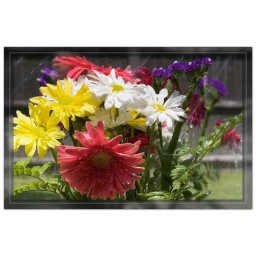
Day 160/365: flowers in the rain ( same flower bouquet I used for day 159, water added for creativity)